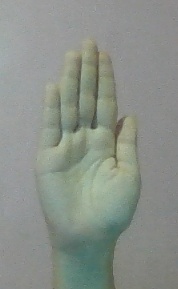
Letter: seen